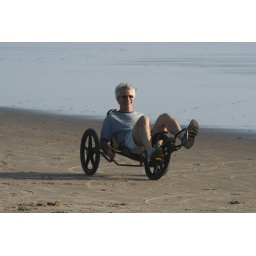
Joseph on recumbent bike at beach near the house